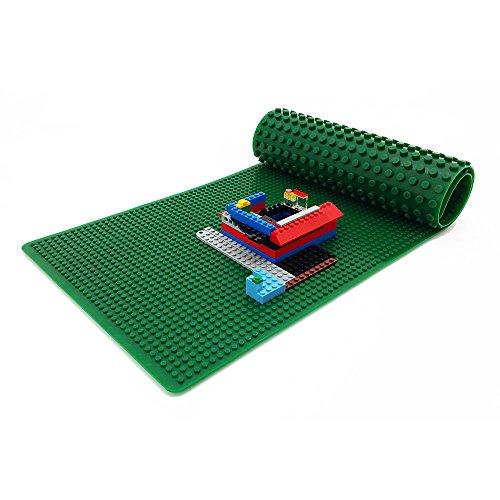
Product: Modern Home Toy, 32", Green
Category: Toys & Games | Building Toys | Building Sets
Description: Modern Home Playscapes 32" Portable Building Brick 2-Sided Play Mat - Compatible with popular building bricks.
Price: $28.91
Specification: ASIN:B0186H0RA6|ShippingWeight:2.35pounds(Viewshippingratesandpolicies)|DateFirstAvailable:November18,2015